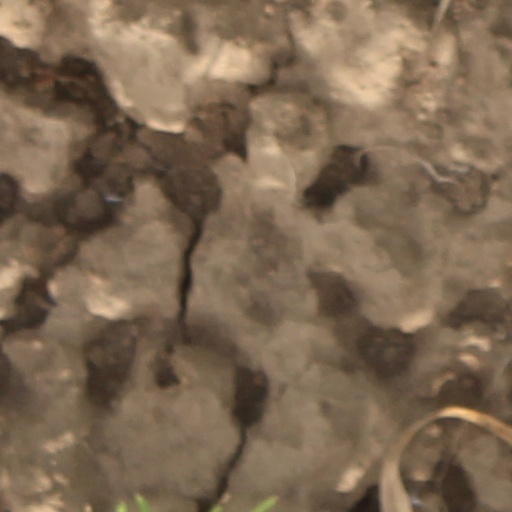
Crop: wheat